Khita

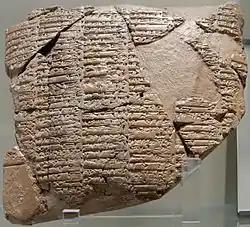
Probable treaty of alliance between Naram-Sin and Khita of Susa, king of Awan, c. 2250, Susa, Louvre Museum

Khita, sometimes Hita in Elamite ( "hi-ta-a"), was governor of Elam and the 11th king of the Awan Dynasty of Elam, around 2250 BC. He was most likely the grandfather of the famous Elamite ruler Kutik-Inshushinak, who succeeded him on the throne.